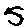
Label: 5